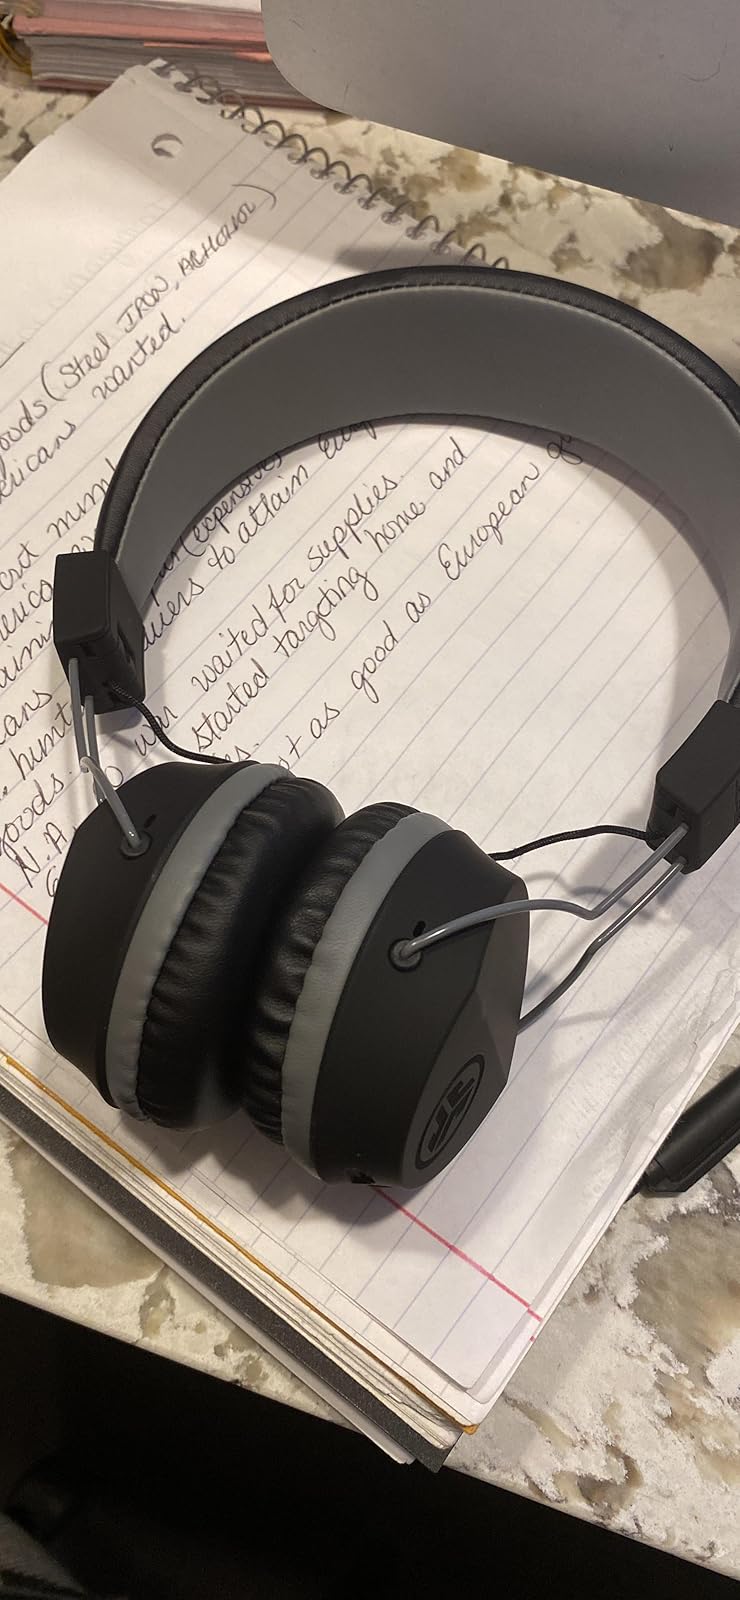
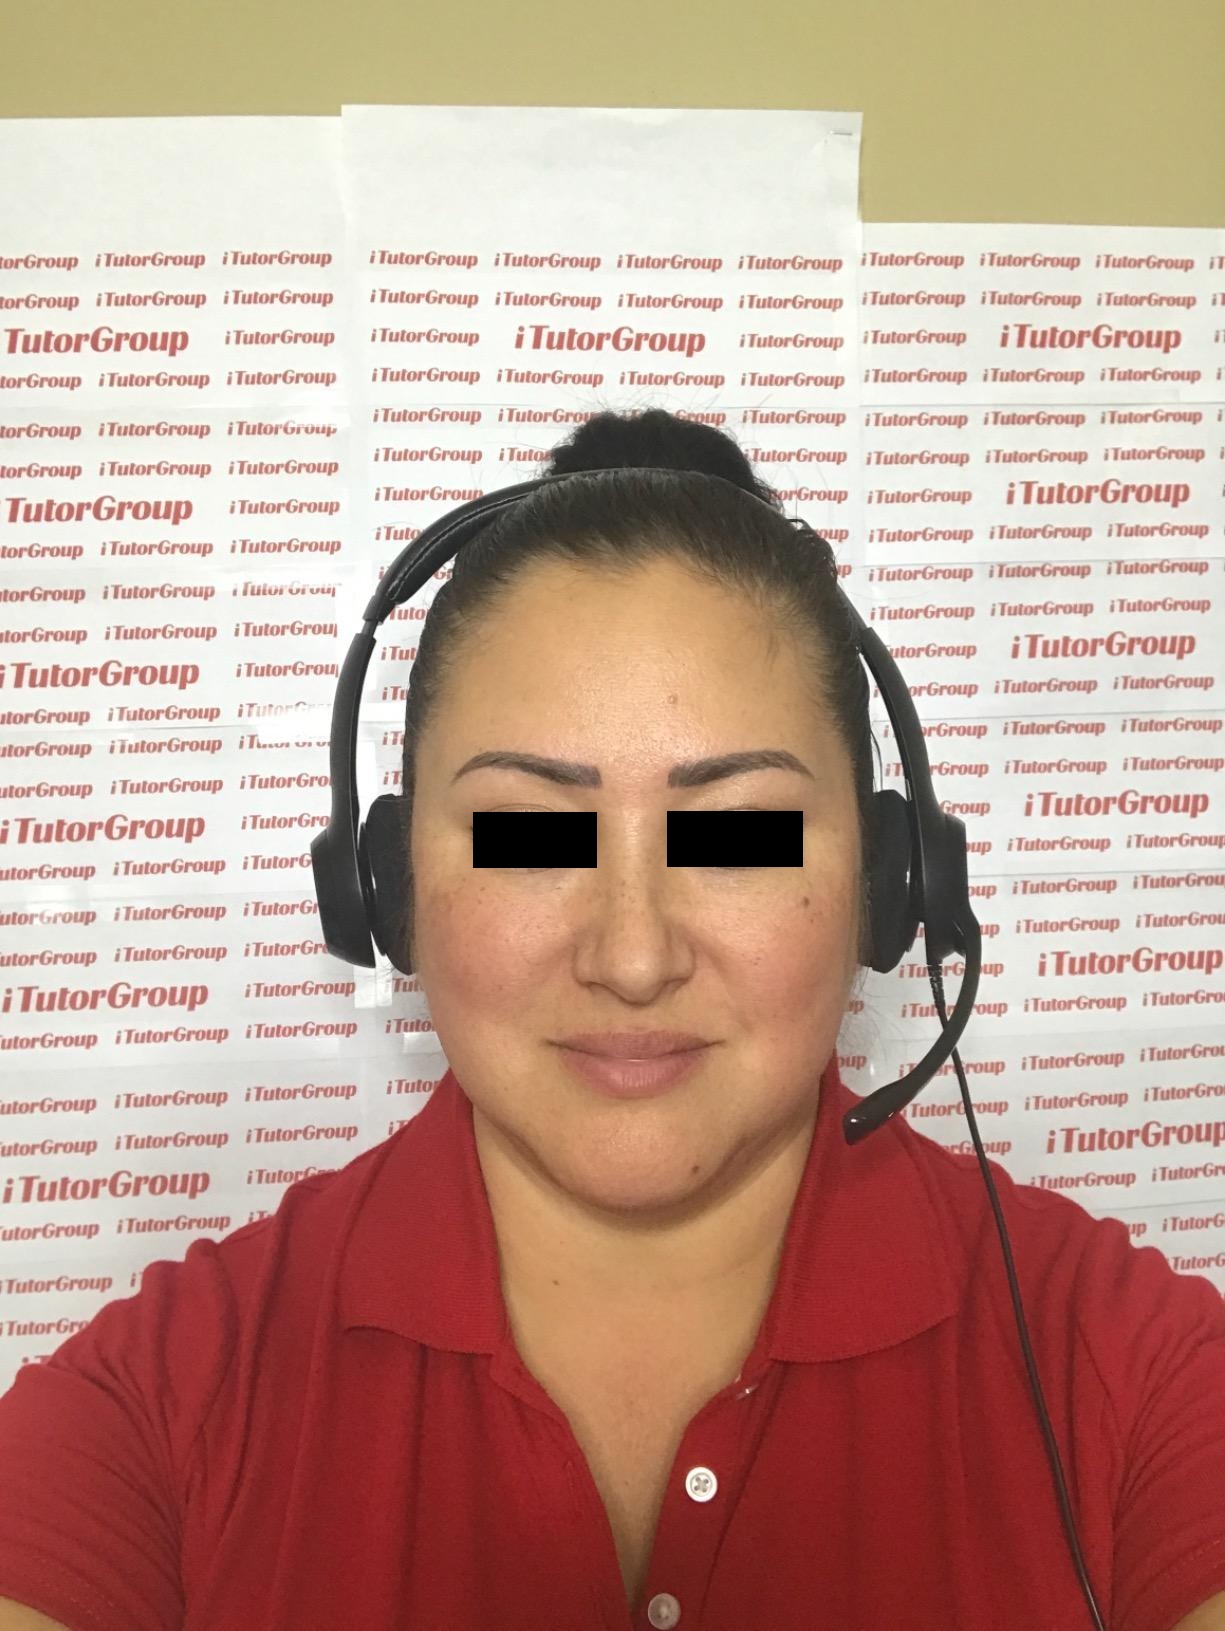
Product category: headphones
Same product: no